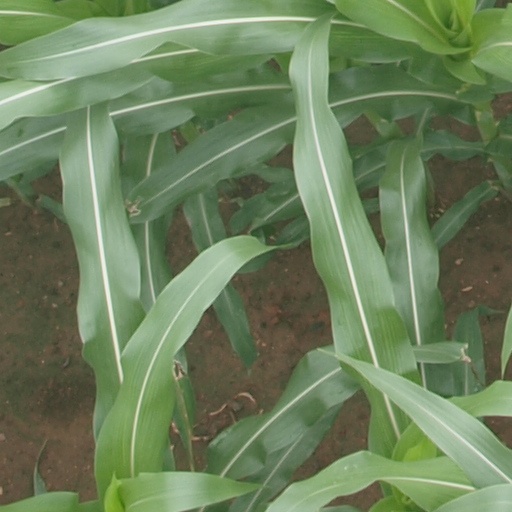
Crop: maize; corn